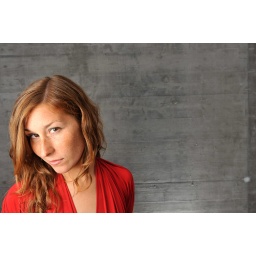
Strobist: SB900 behind Model on the ground pointed directly up the wall for background lighting. SB800 in softbox camera left.